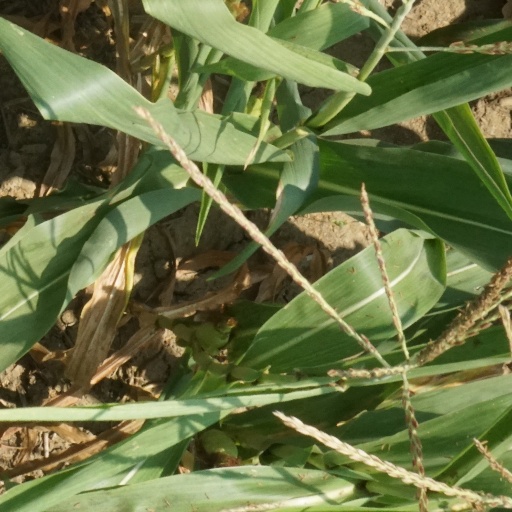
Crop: maize; corn